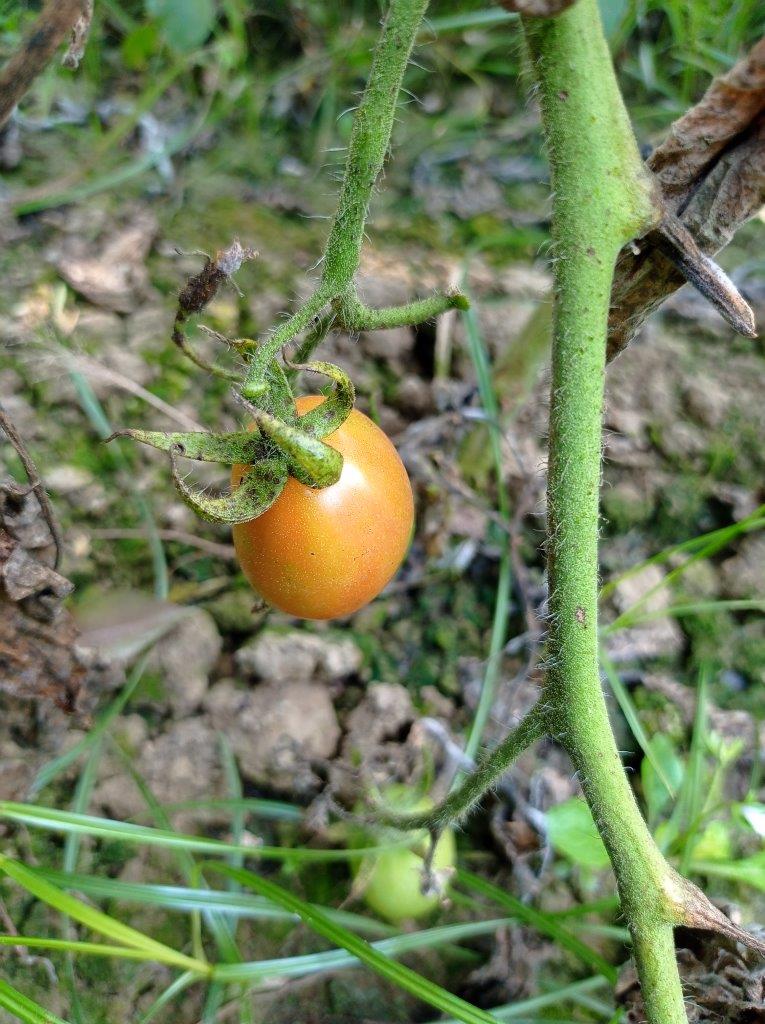
Maturity: Mature